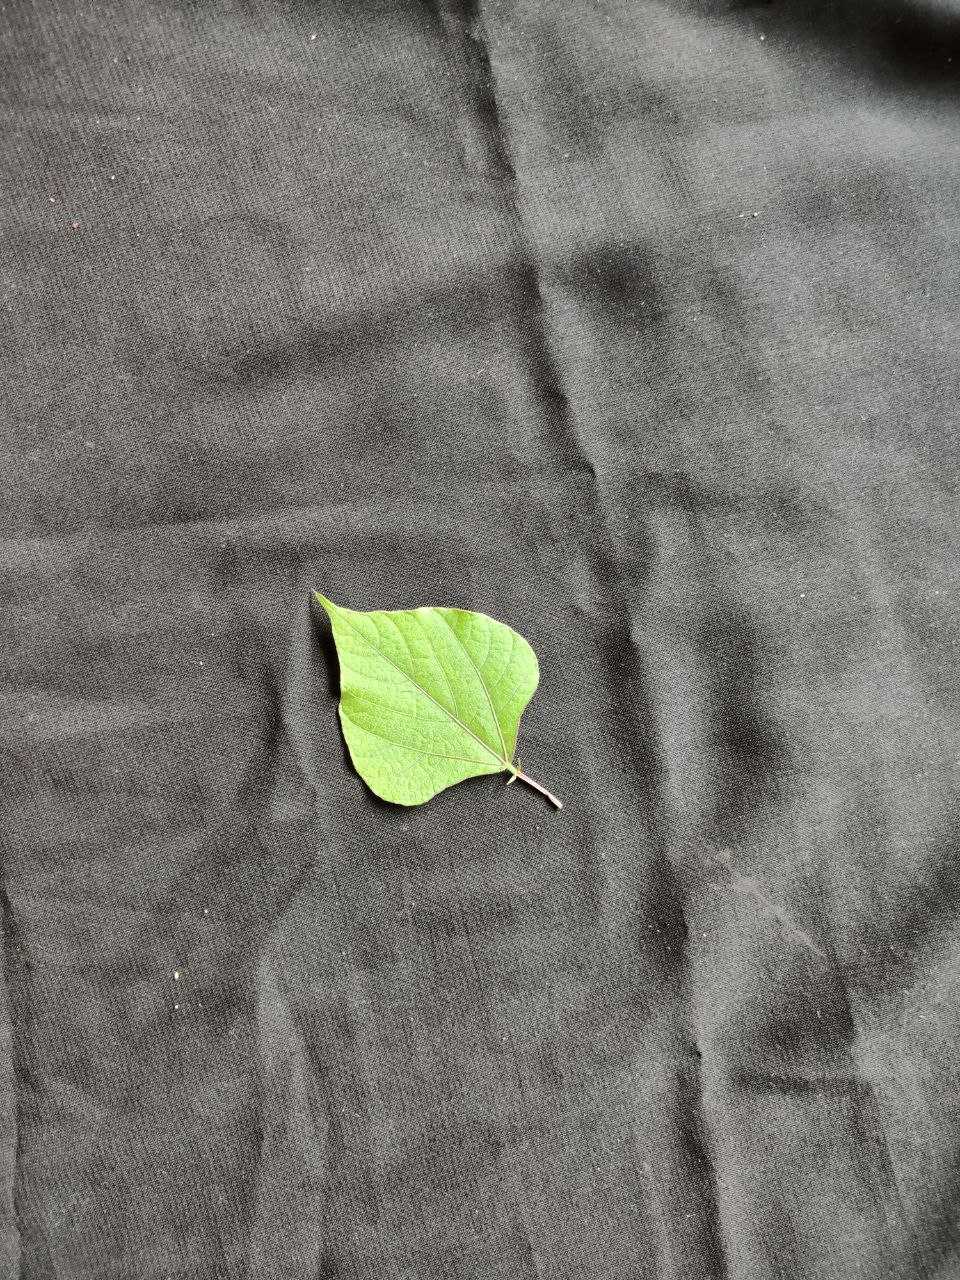
Crop: bean
Leaf condition: Fresh Leaf